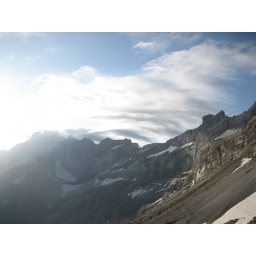
clouds rolling over the mountains